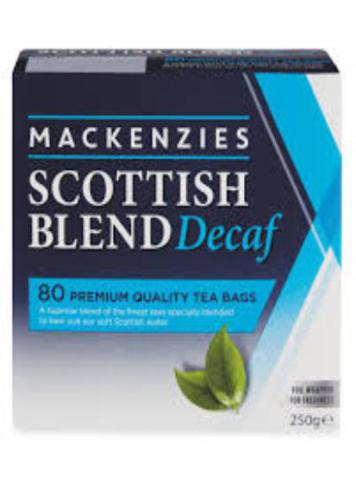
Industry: Food